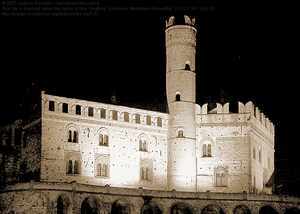
Le château de Villar Dora en Italie, vu de nuit